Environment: real
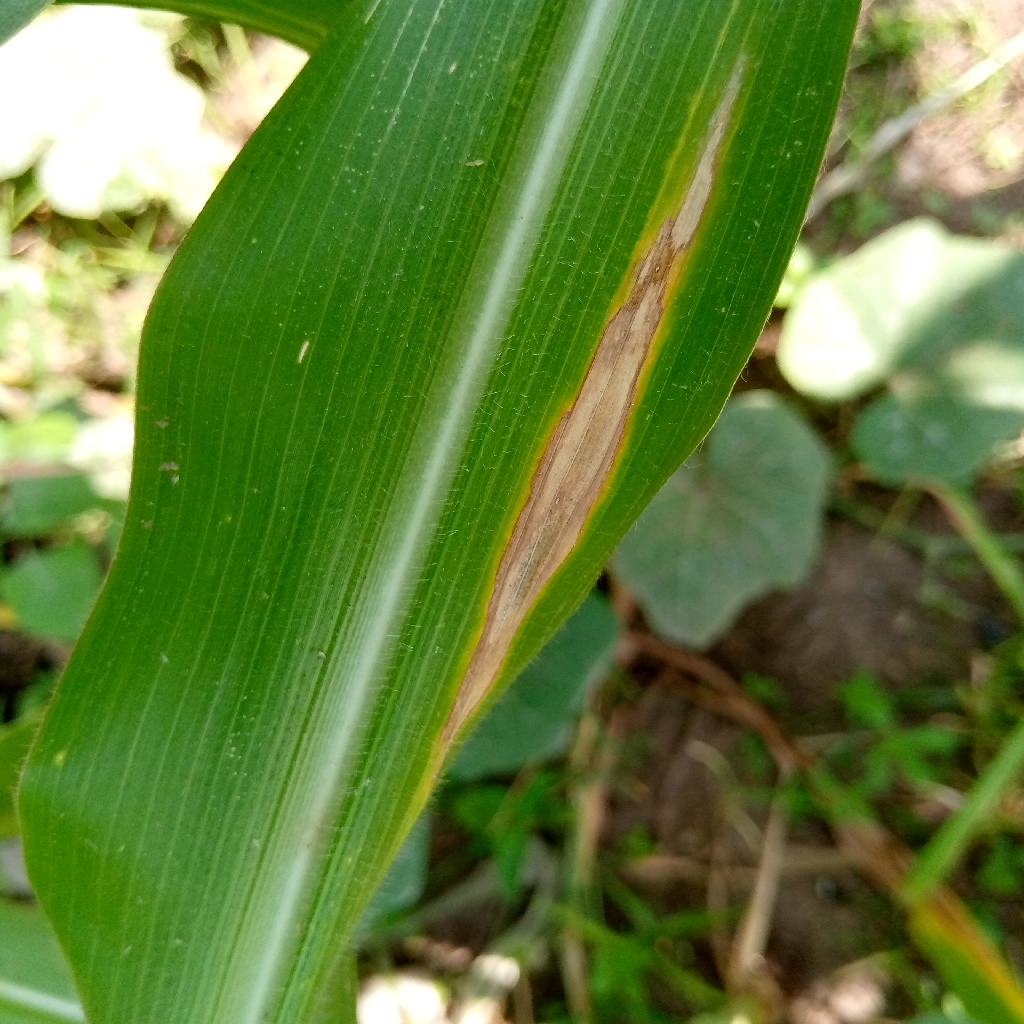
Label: northern_corn_leaf_blight